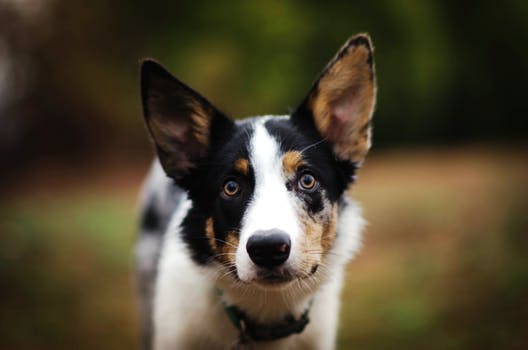
Label: No Watermark